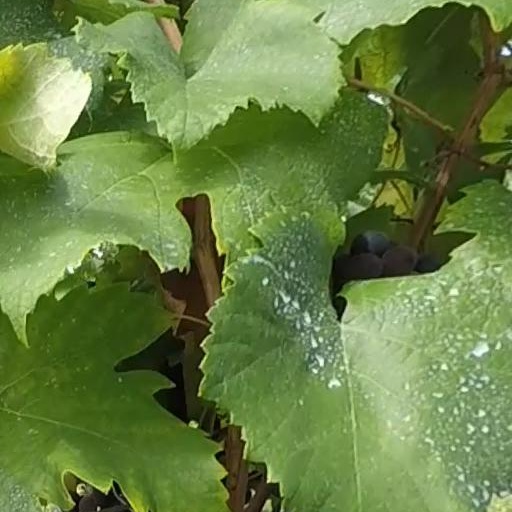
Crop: grape